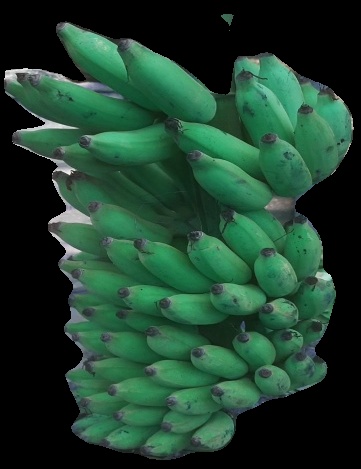
Variety: elakki-bale
Grade: grade2